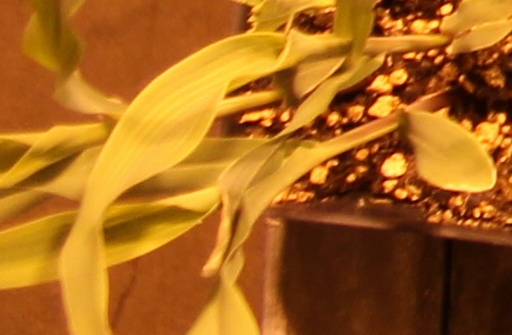
Label: Corn